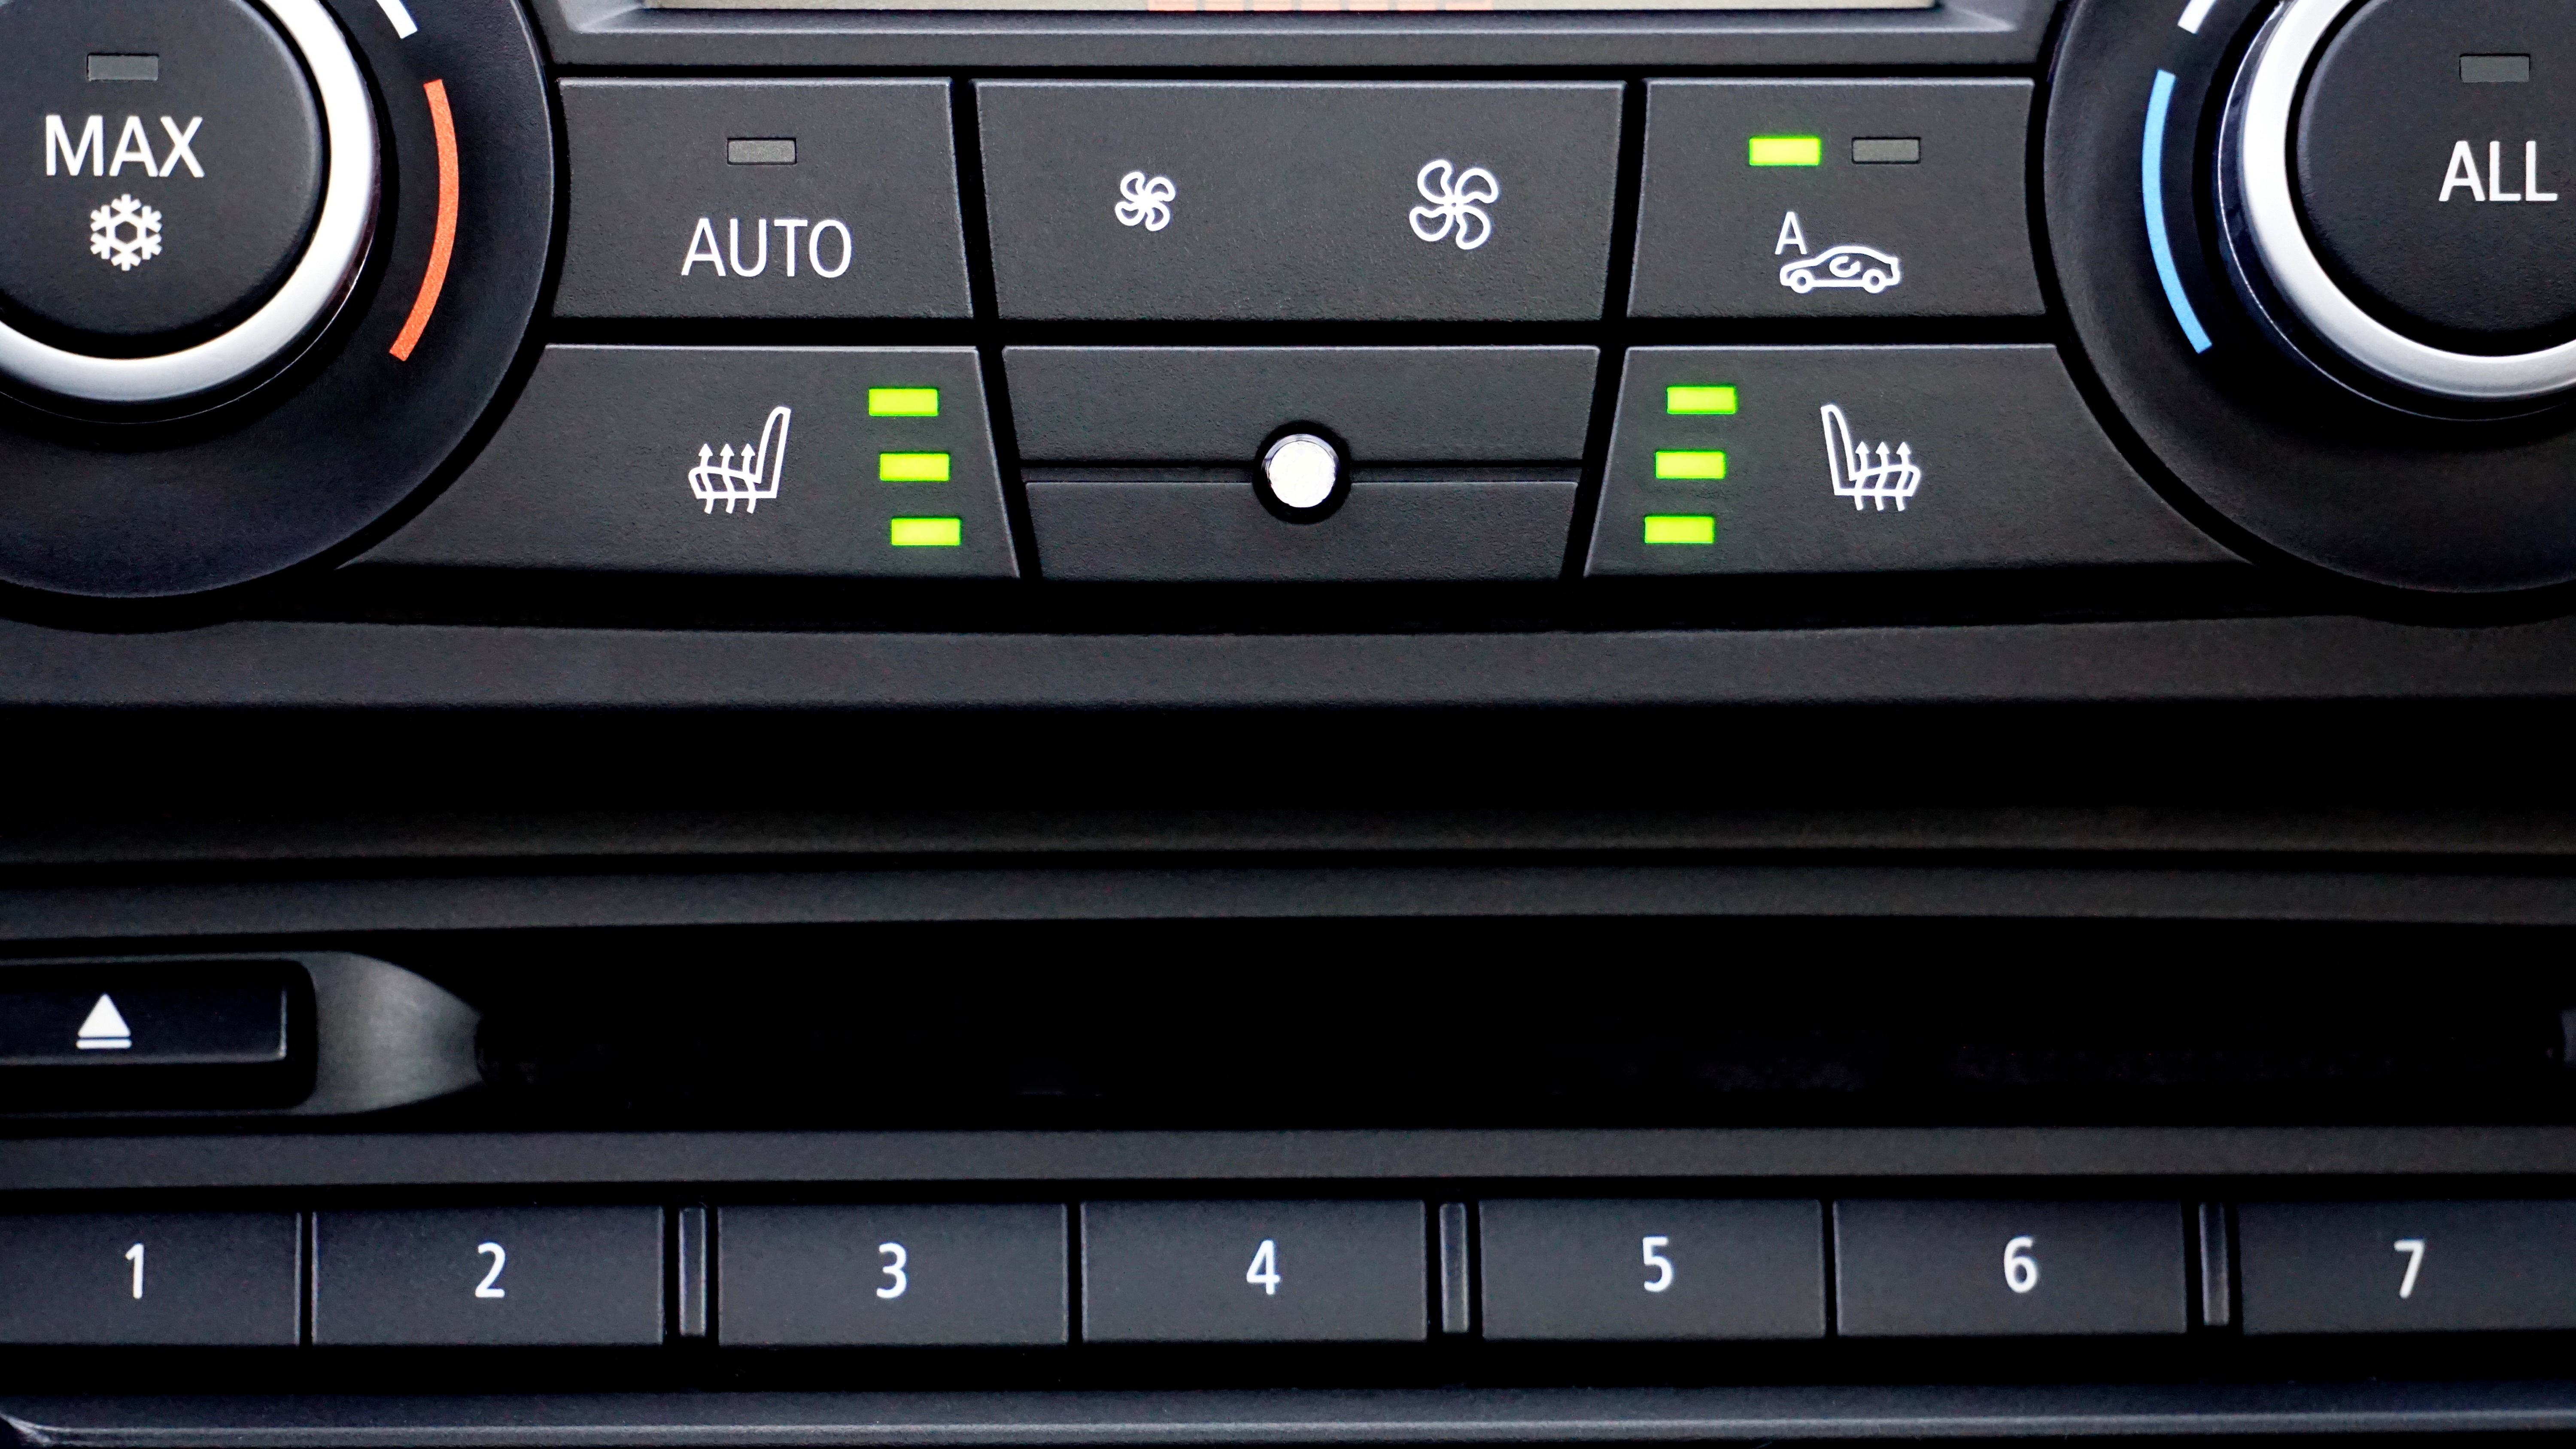
car, wheel, automobile, interior, driving, transportation, transport, model, vehicle, drive, auto, machine, headlight, speed, modern, automotive, bumper, power, sporty, electronics, luxury, motor, sedan, style, bmw, expensive, fast, multimedia, elegance, sport utility vehicle, land vehicle, heated seats, air con, automobile make, automotive exterior, compact car, luxury vehicle, family car, executive car